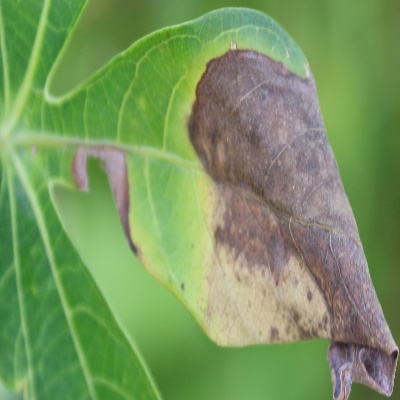
Crop: Cassava
Condition: bacterial blight